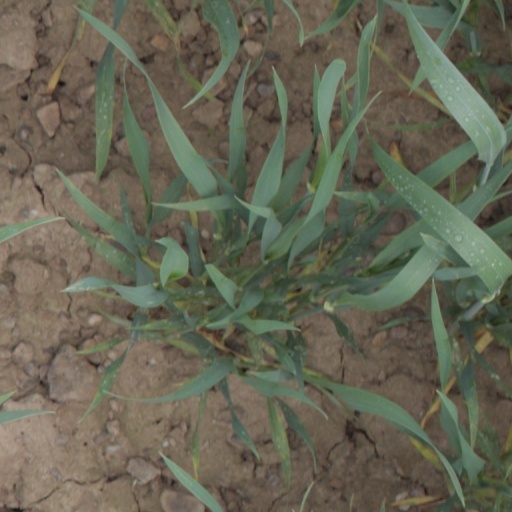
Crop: wheat